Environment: real
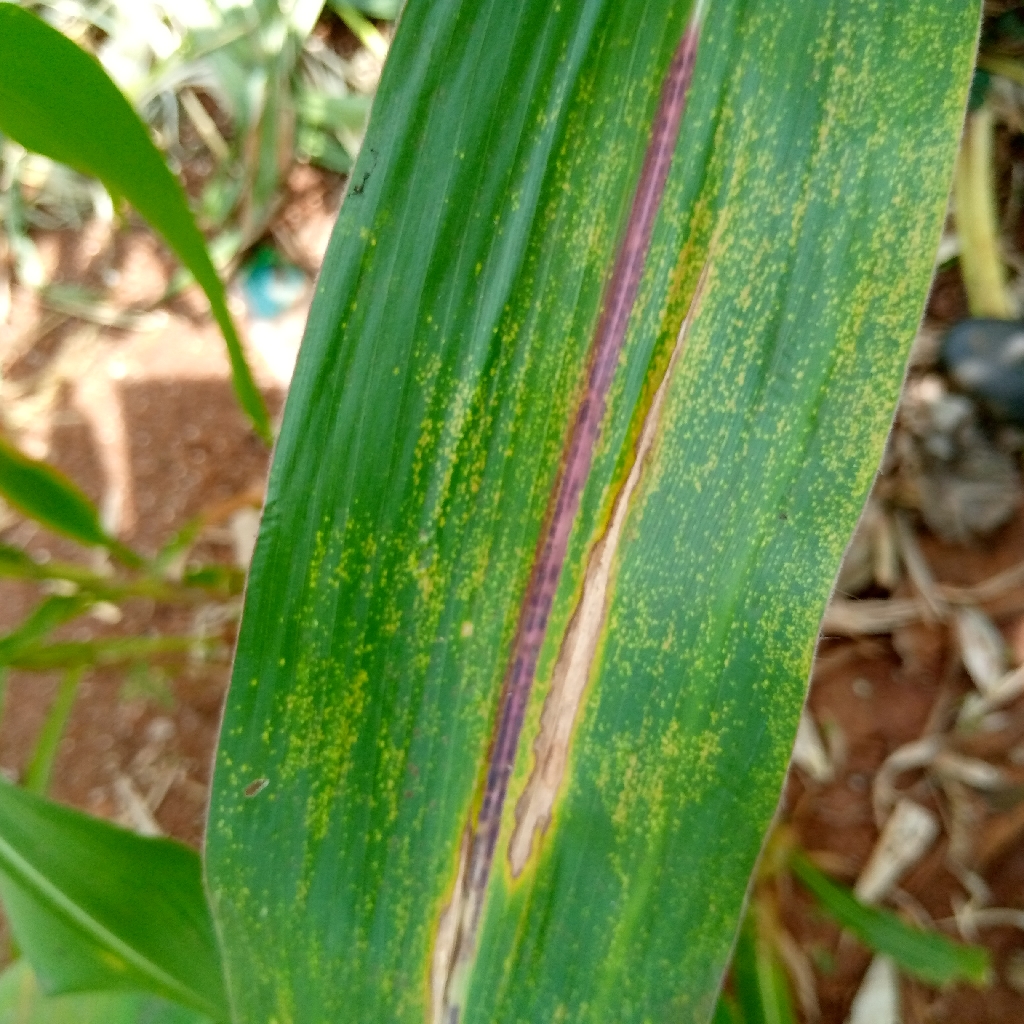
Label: northern_corn_leaf_blight